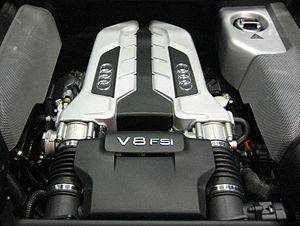
Audi R8 (gadebil) / Billeder
Audi R8 er en to sædet sportsvogn fra Audi, som blev introduceret i slutningen af 2006.